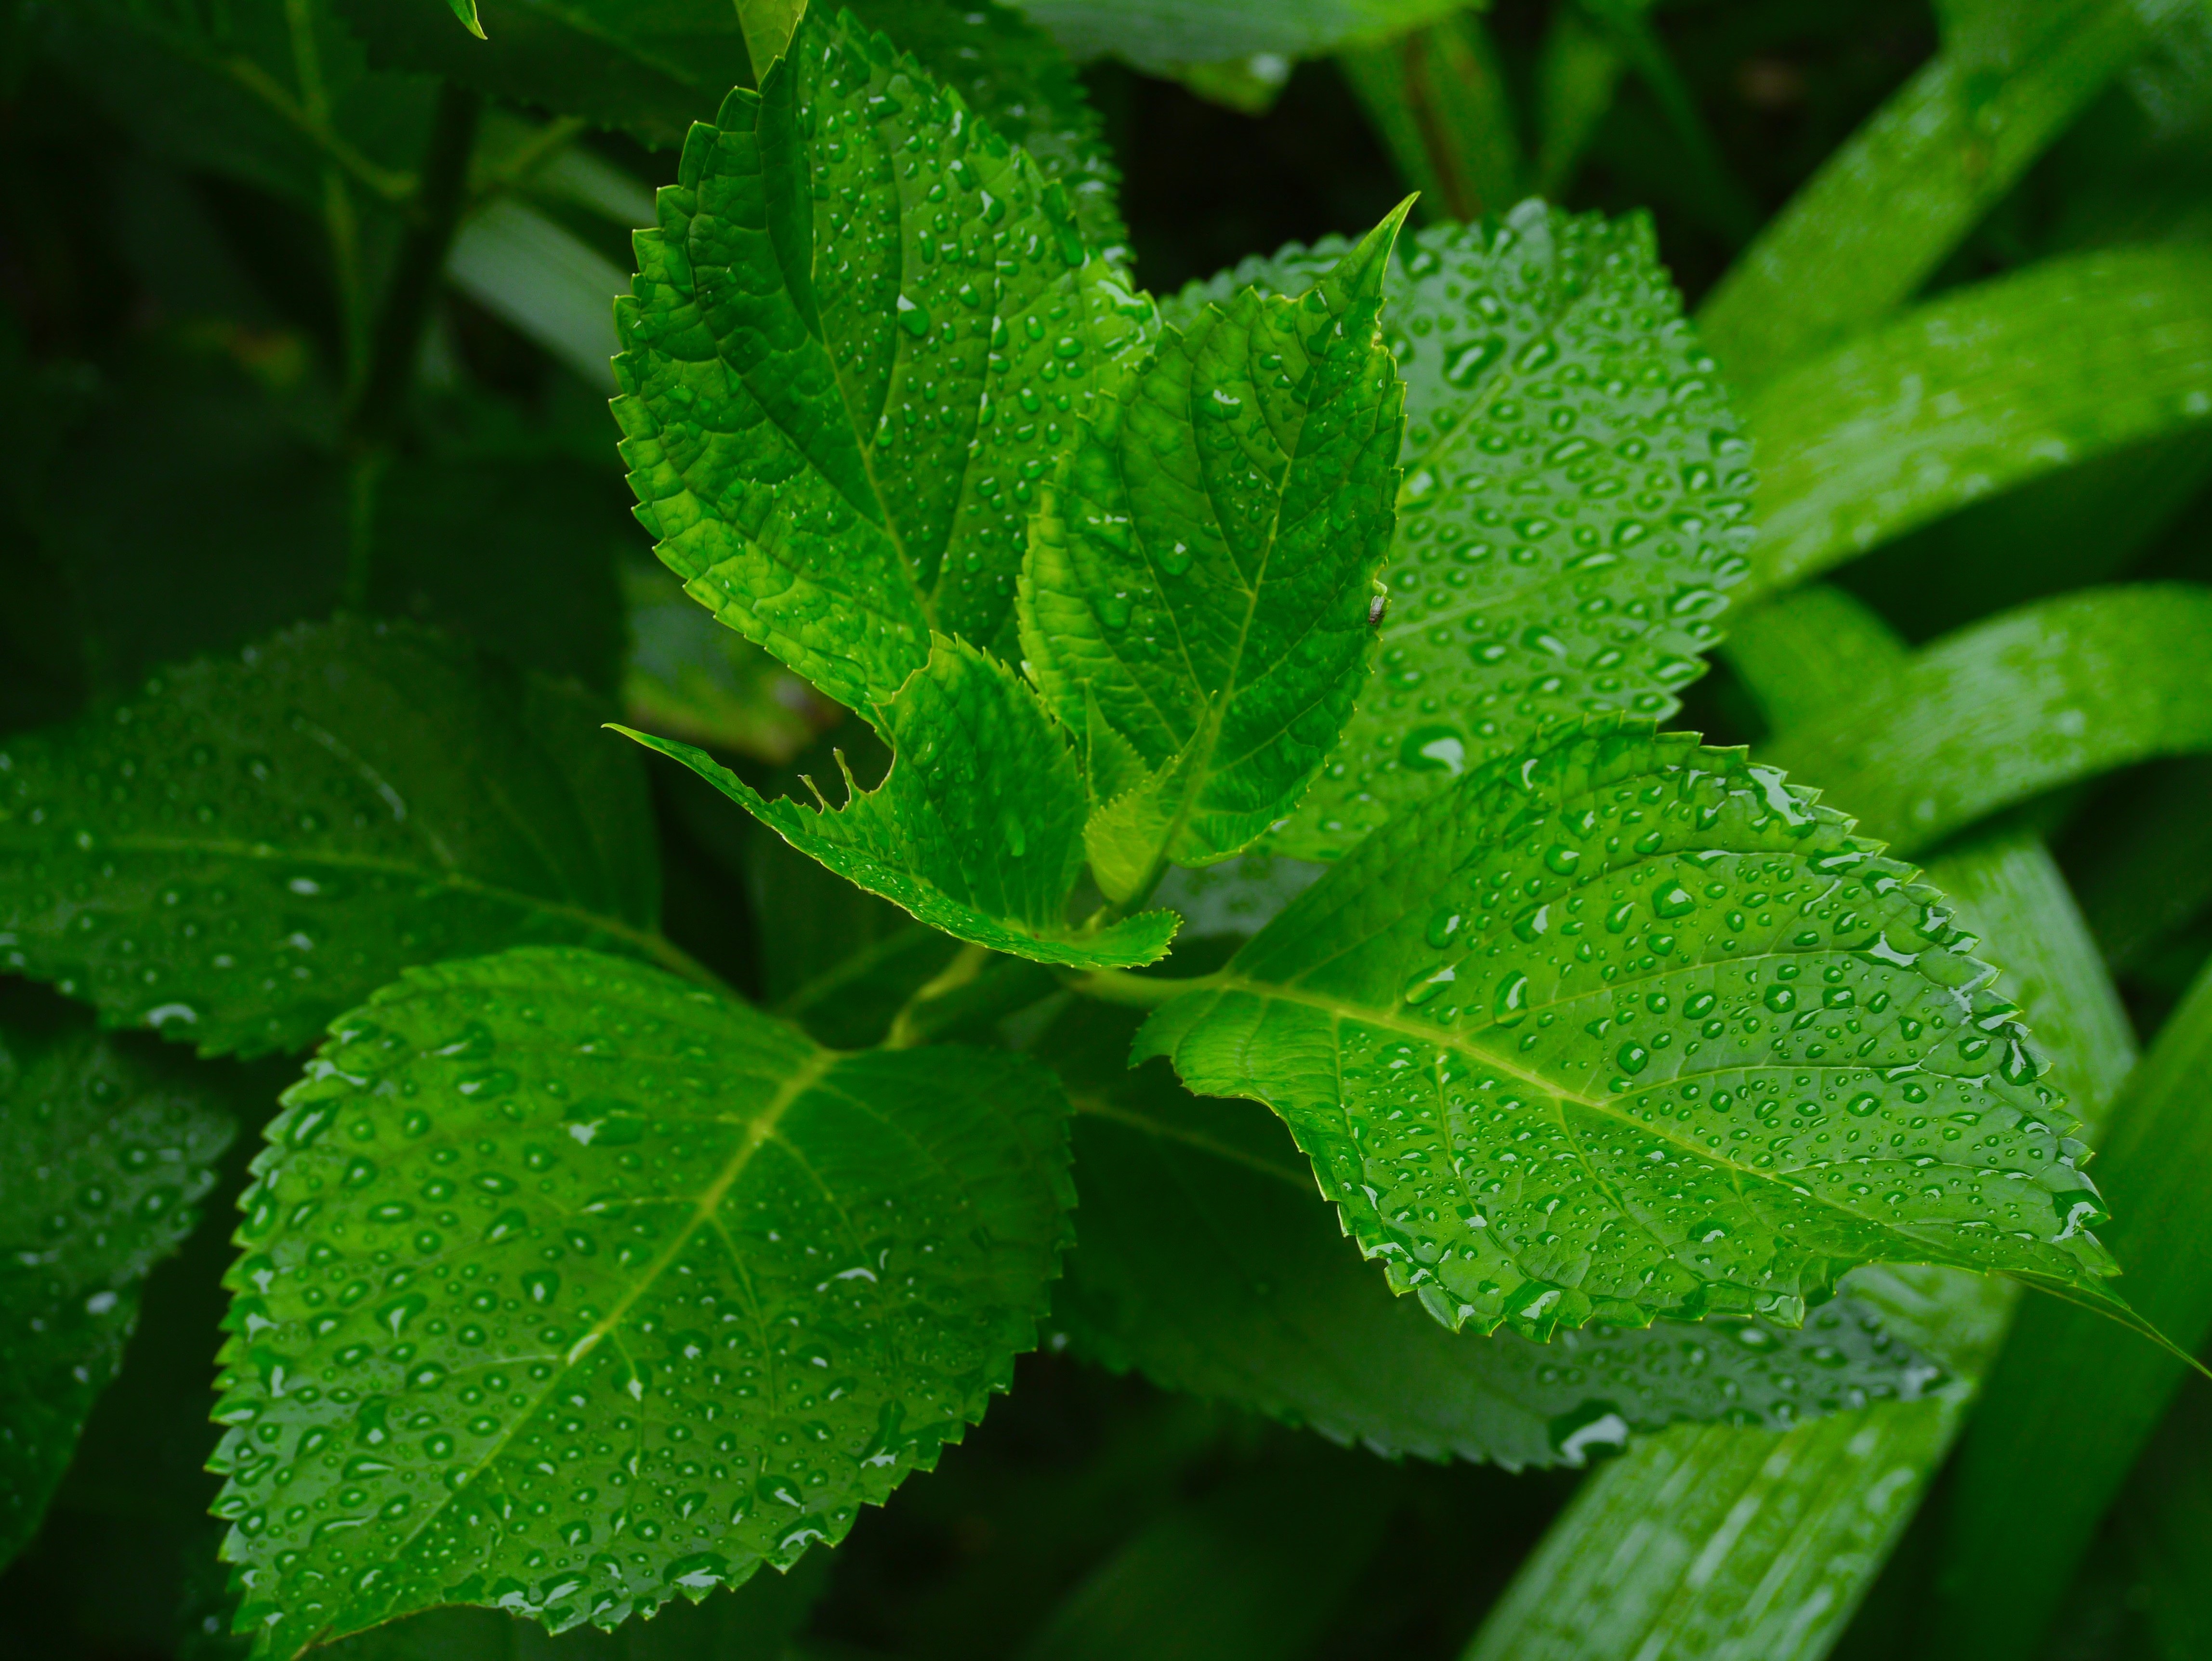
branch, dew, plant, lawn, rain, leaf, flower, green, herb, japan, hydrangea, shrub, drop of water, moisture, yokosuka, macro photography, flowering plant, new shoots, annual plant, land plant